Fred T. Jane

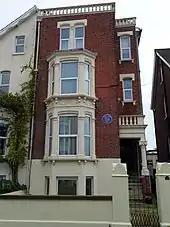
Blue plaque, 17 Elphinstone Road, Southsea (closeup)

His Portsmouth home, on Southsea Common, now bears a plaque recording that he lived there.